German humour

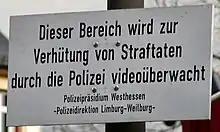
The German language's finesse offers a sort of unintentional humour through ambiguity: The sentence above is intended to mean: "This area is under video surveillance by the police to prevent crimes" but can also be understood as "This area is under video surveillance to prevent crimes committed by the police".

Alan Dundes in his book "Life Is Like a Chicken Coop Ladder: A Portrait of German Culture Through Folklore" suggests that the prominence of scatological humour in German culture stems from the "Teutonic parents' overemphasis on cleanliness".